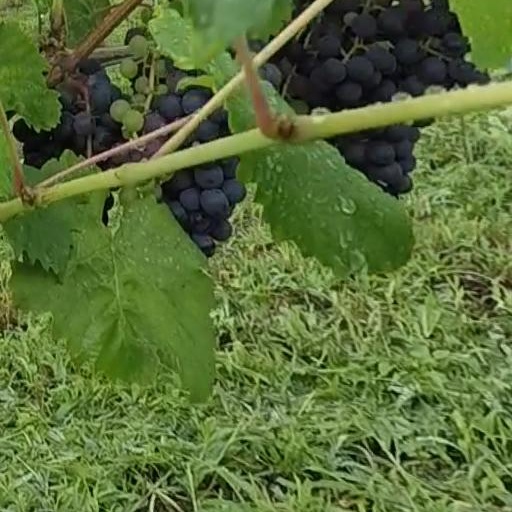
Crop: grape